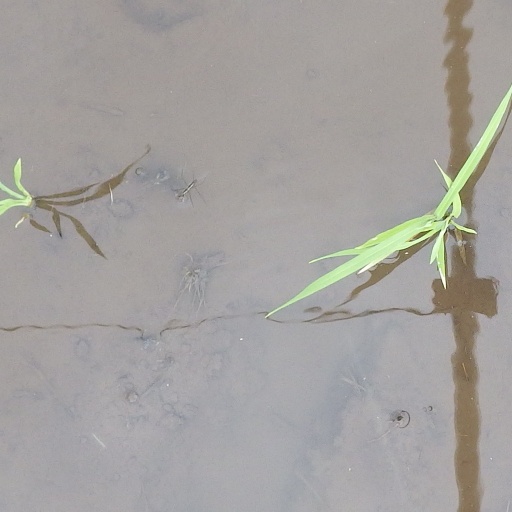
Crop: rice